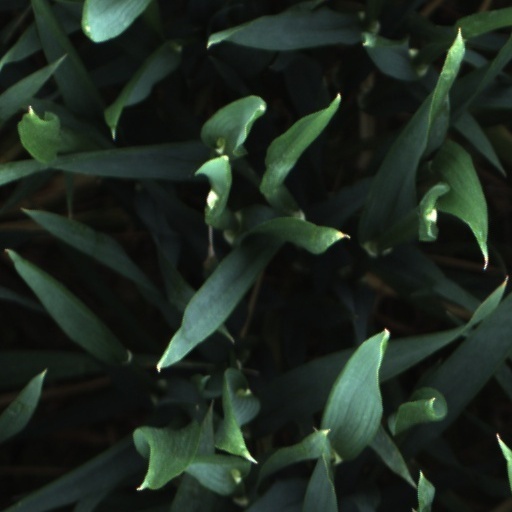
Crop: wheat